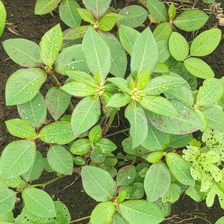
Weed species: Moti_dudhi(Euphorbia_geneculata_L)